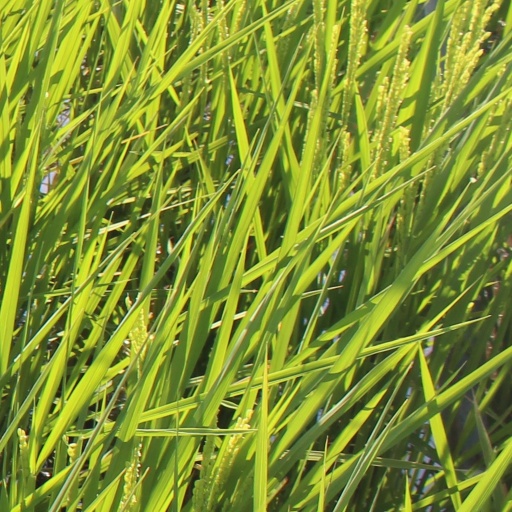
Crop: rice